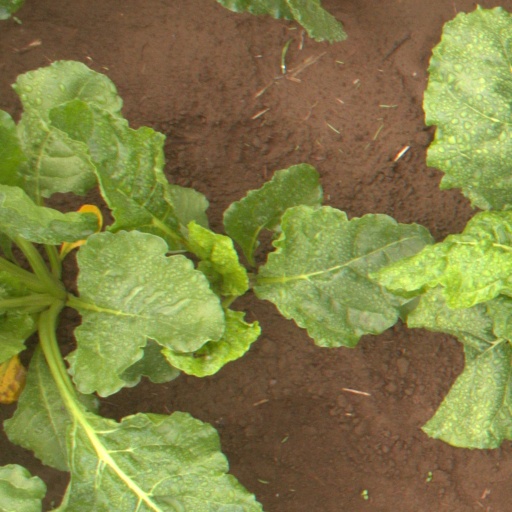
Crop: sugar beet